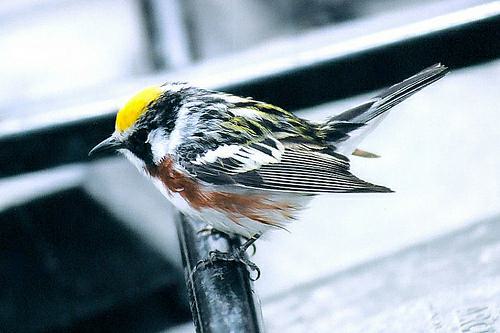
A photo of a chestnut sided warbler